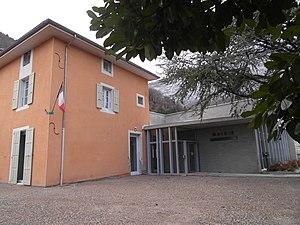
Entrée de la mairie de Veurey-Voroize
Veurey-Voroize est une commune française située dans le département de l'Isère, en région Auvergne-Rhône-Alpes, correspondant à l'ancienne province du Dauphiné. Veurey-Voroize est également une des 49 communes adhérentes de la métropole Grenoble-Alpes Métropole.